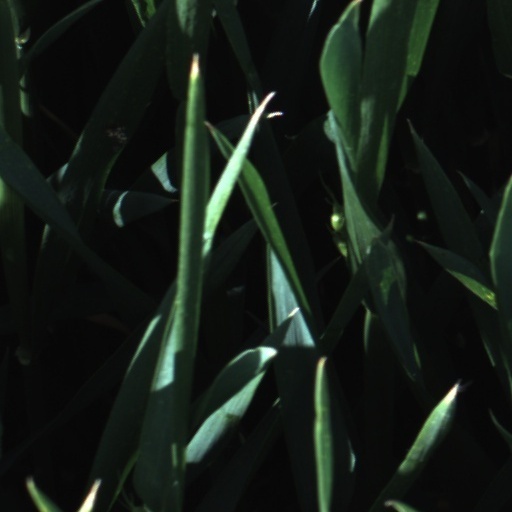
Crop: wheat